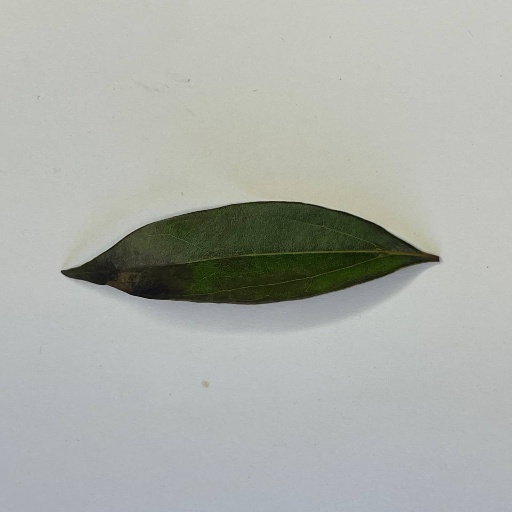
Species: Camphor
Leaf condition: Bacterial Spot